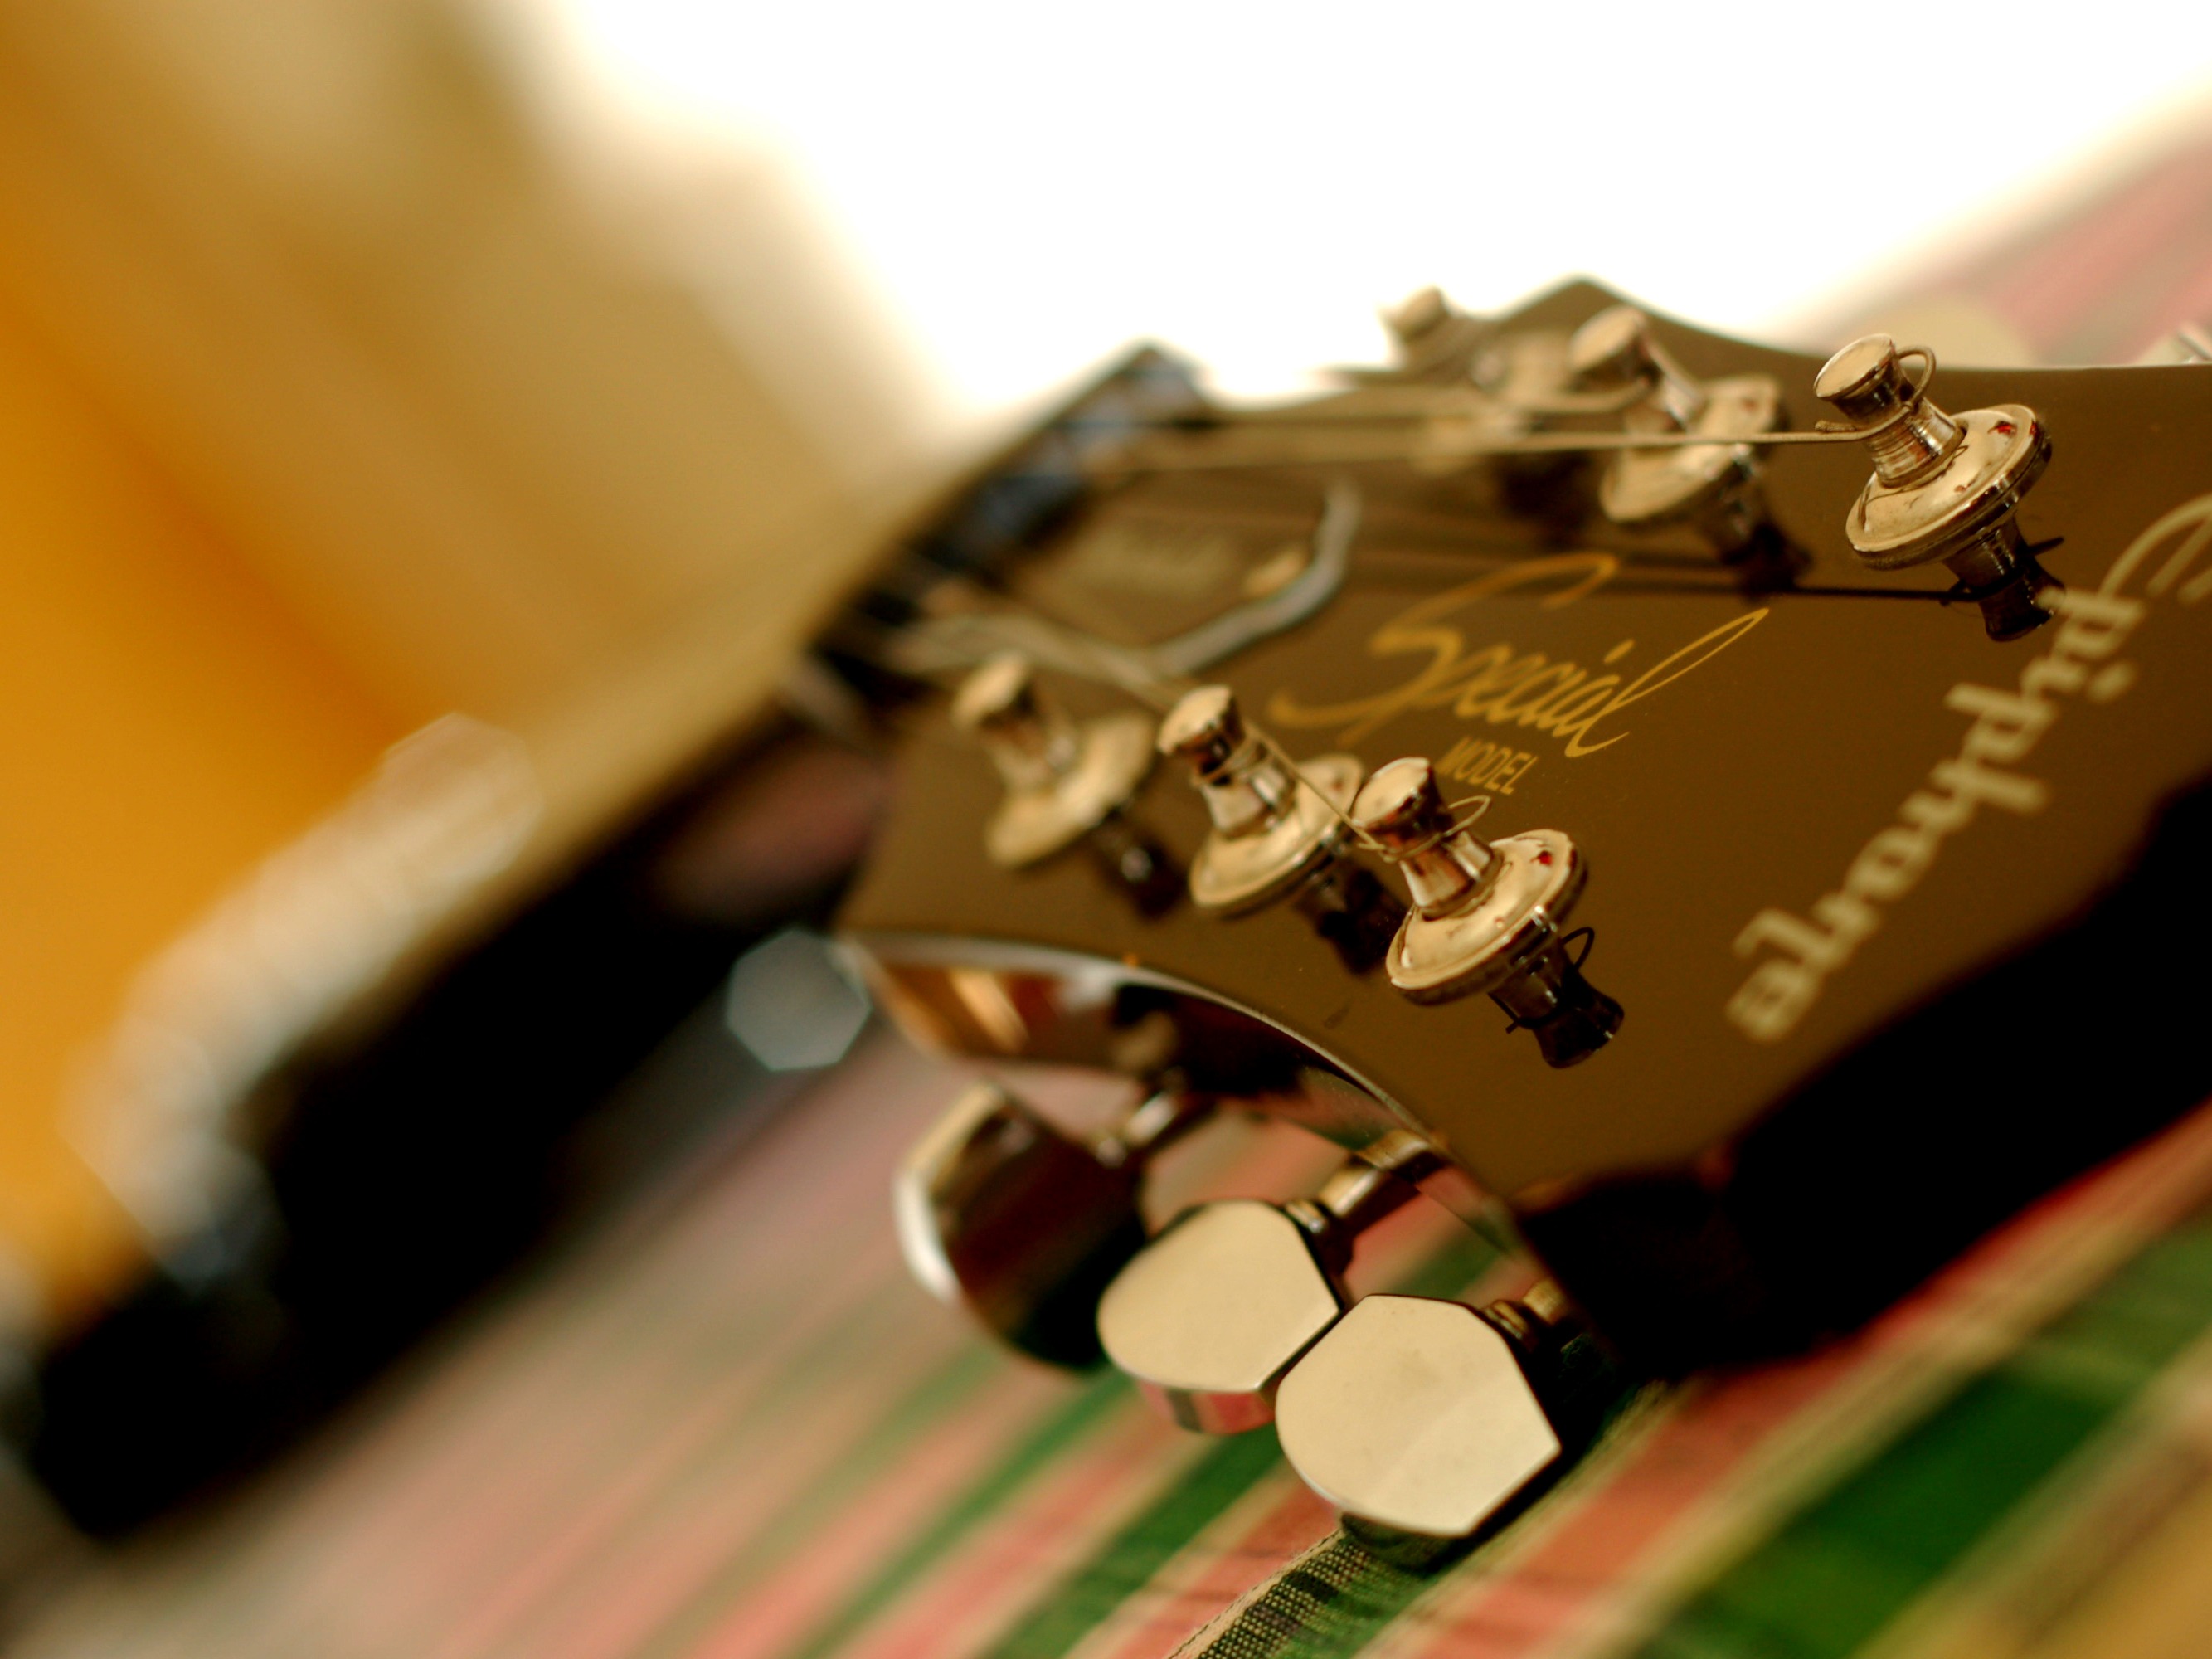
hand, music, guitar, acoustic guitar, tool, musical instrument, close up, violin, art, glasses, macro photography, firearm, string instrument, plucked string instruments